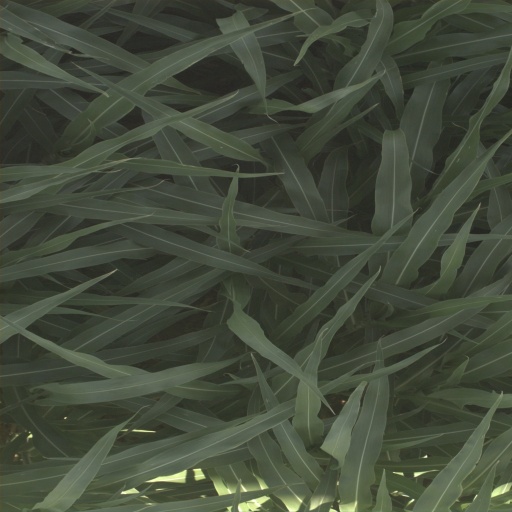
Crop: sorghum